Kodo-kai

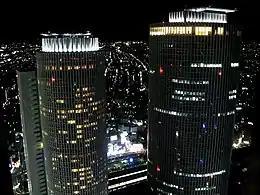
The Kodo-kai's territories include Sakae, the largest downtown in the Nagoya area.

Kiyoshi Takayama was promoted to the number-two boss ("wakagashira") in 1989, and to the 2nd president ("kaicho") in March 2005. The Kodo-kai expanded under Takayama's administration, and by late 2009 its total membership reached 4,000.